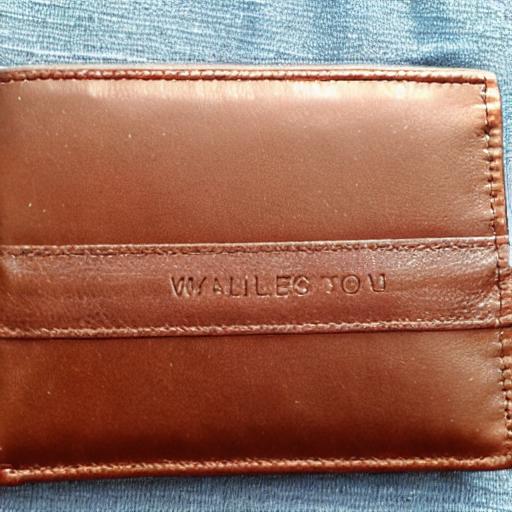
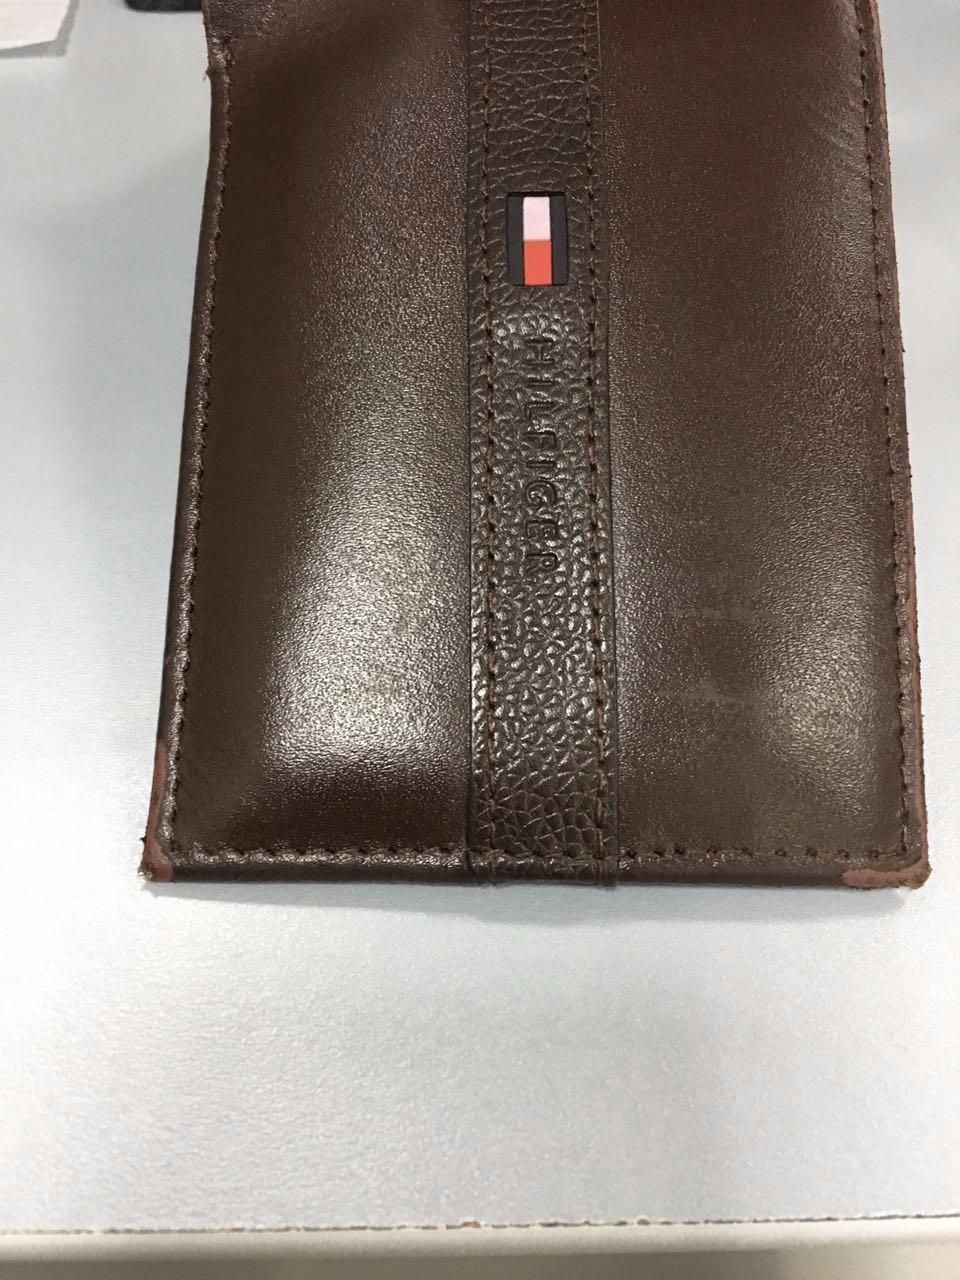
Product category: accessories_wallet
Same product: no